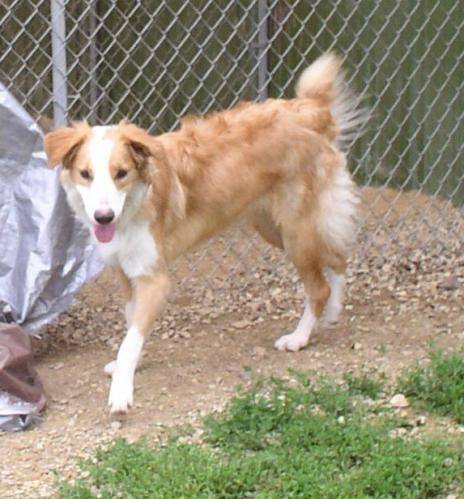
Label: dog